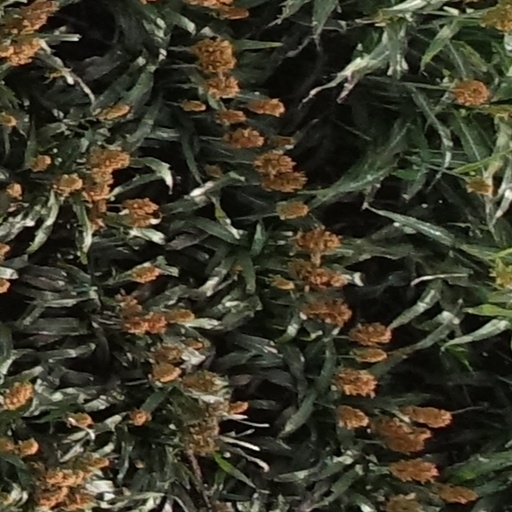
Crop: sorghum